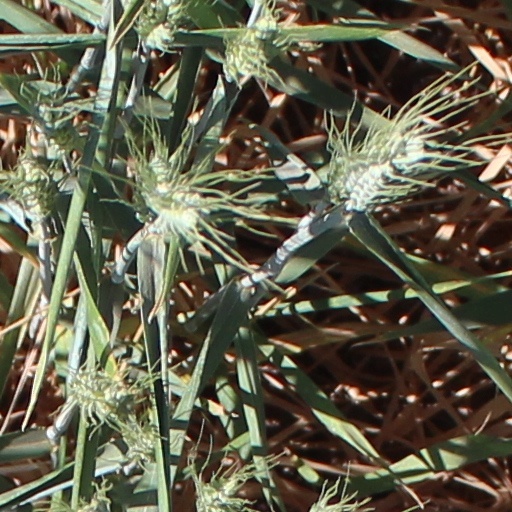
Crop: wheat